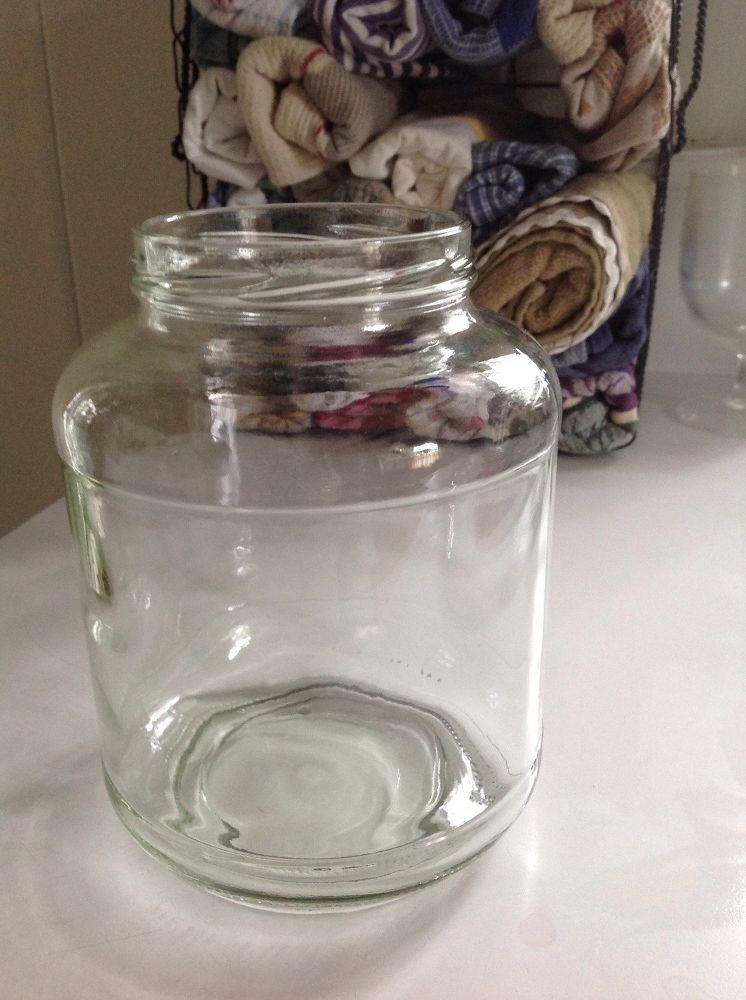
Waste category: glass